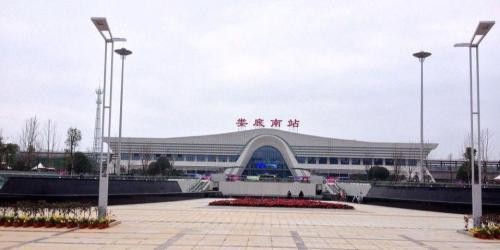
地标名称：娄底南站
所在城市：娄底市·娄星区